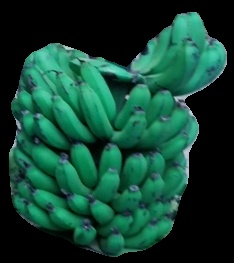
Variety: pachbale
Grade: grade2